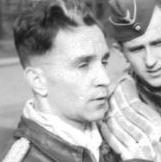
Age: 29